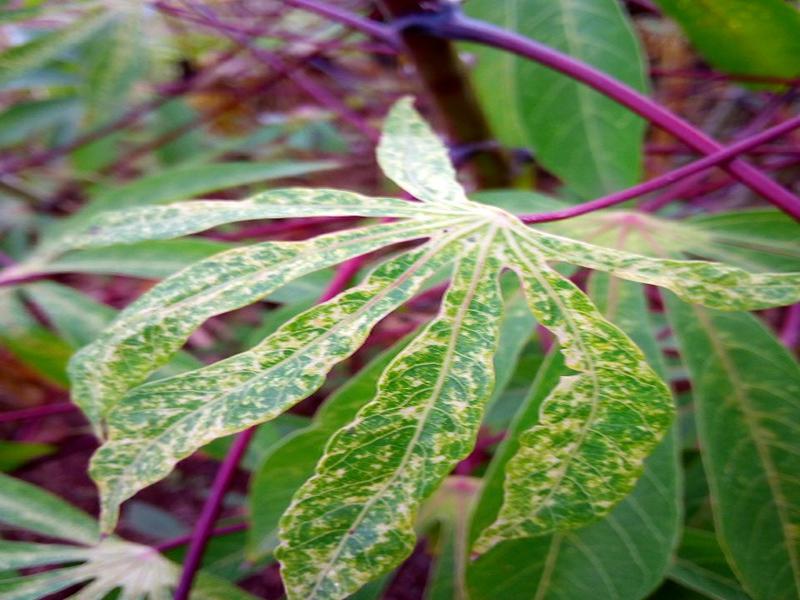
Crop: cassava
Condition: green_mottle